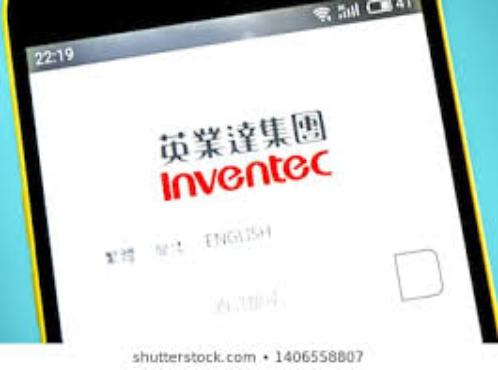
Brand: Inventec
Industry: Electronic